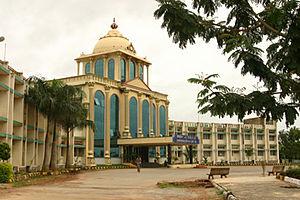
L'université Kuvempu est une université publique située dans l'État de Karnataka en Inde. Elle a été fondée le 29 juin 1987.